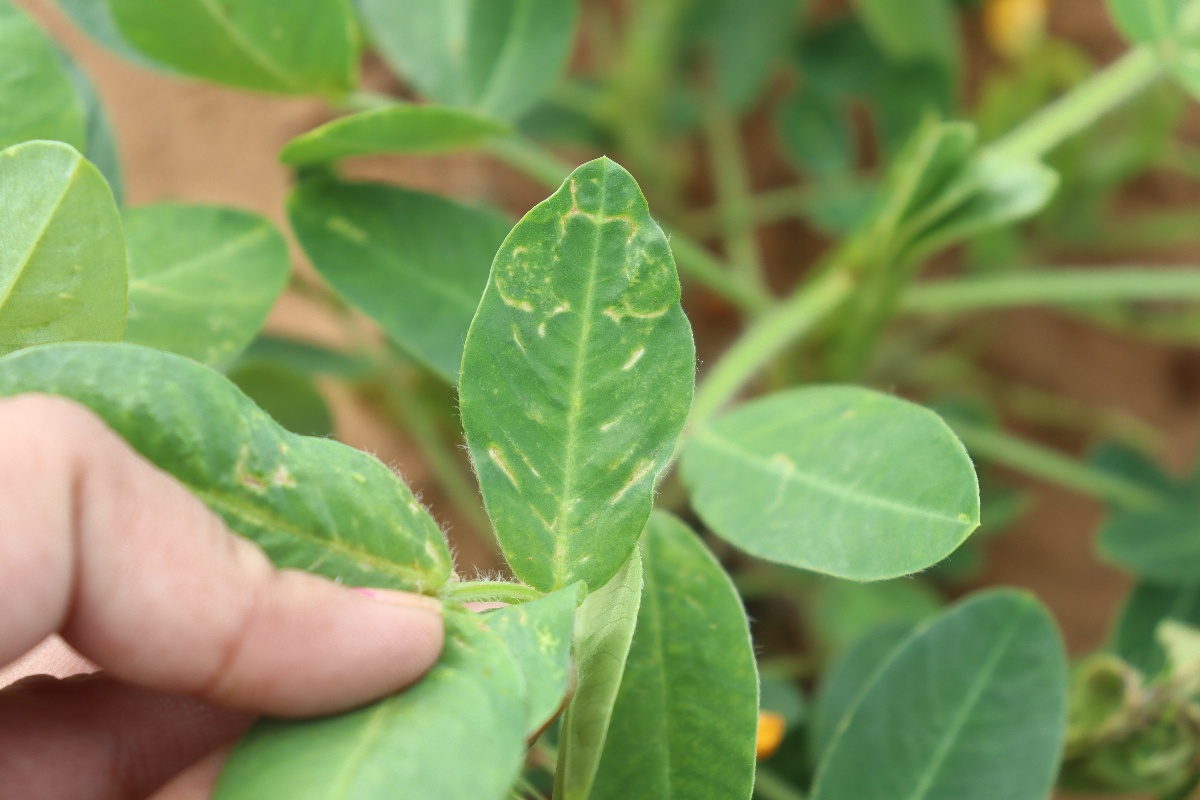
Label: healthy leaf